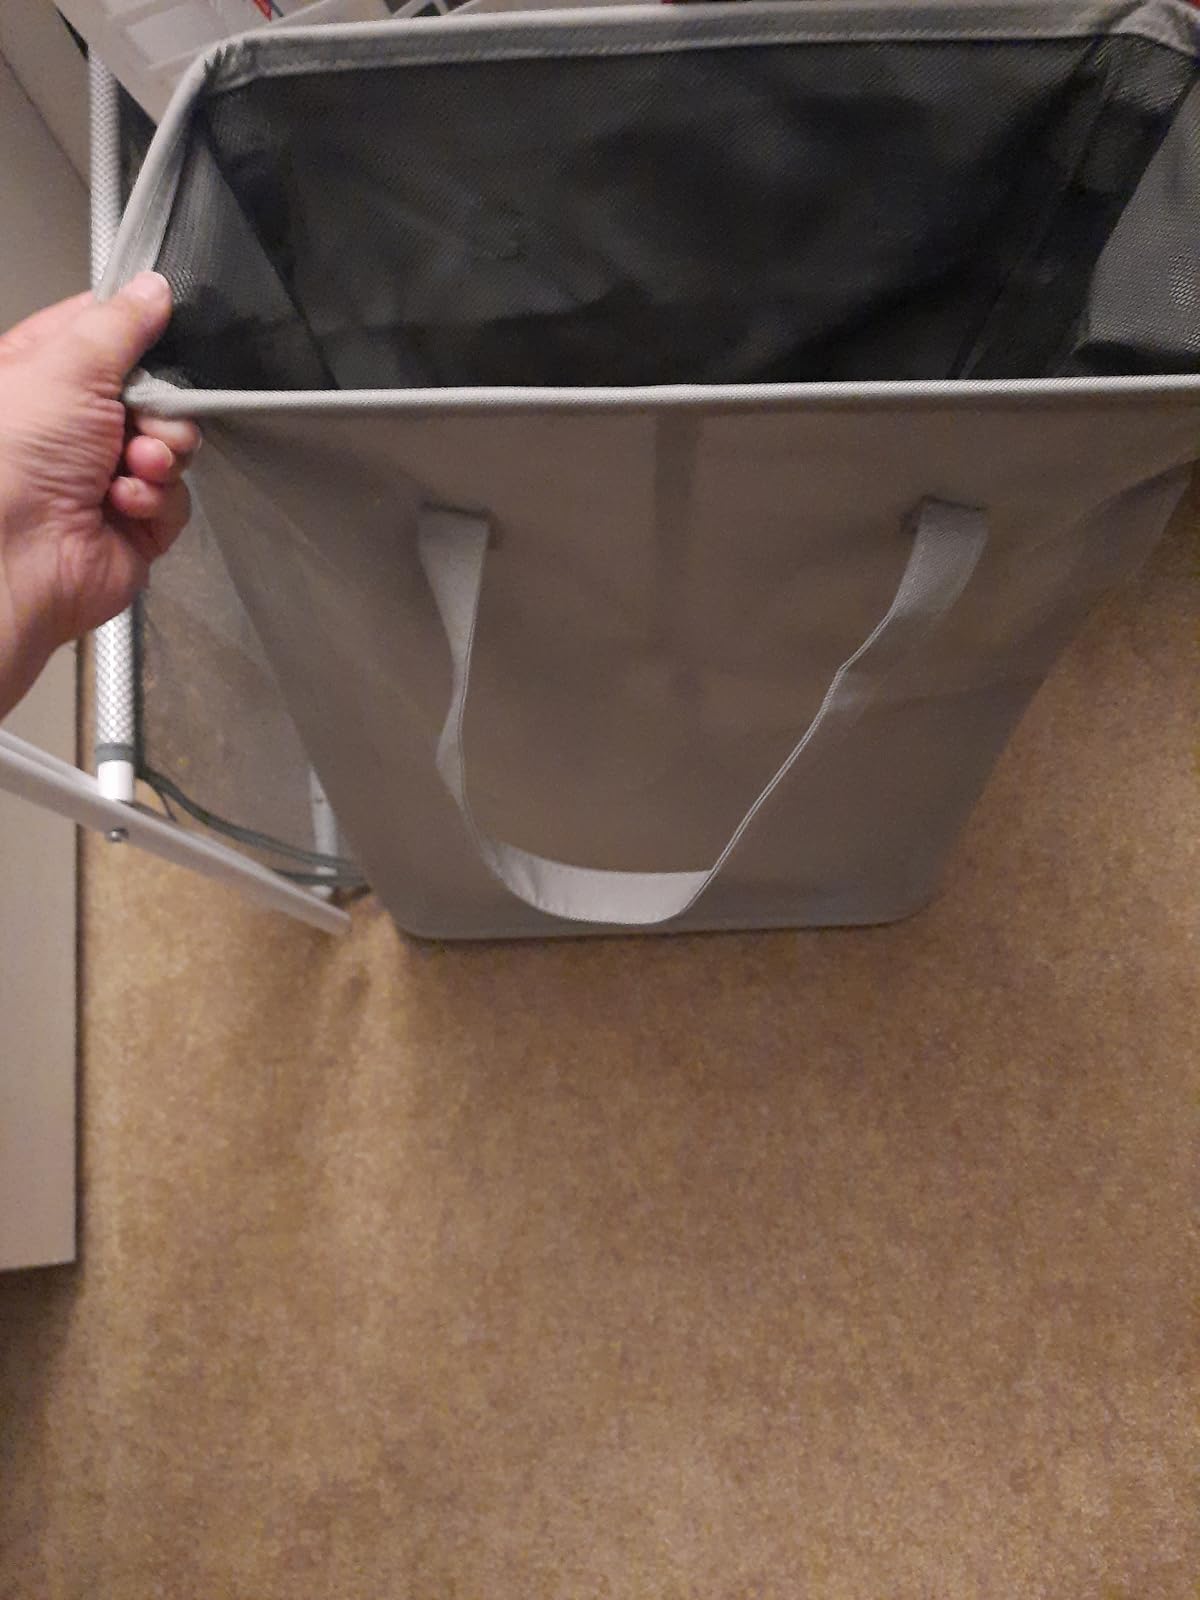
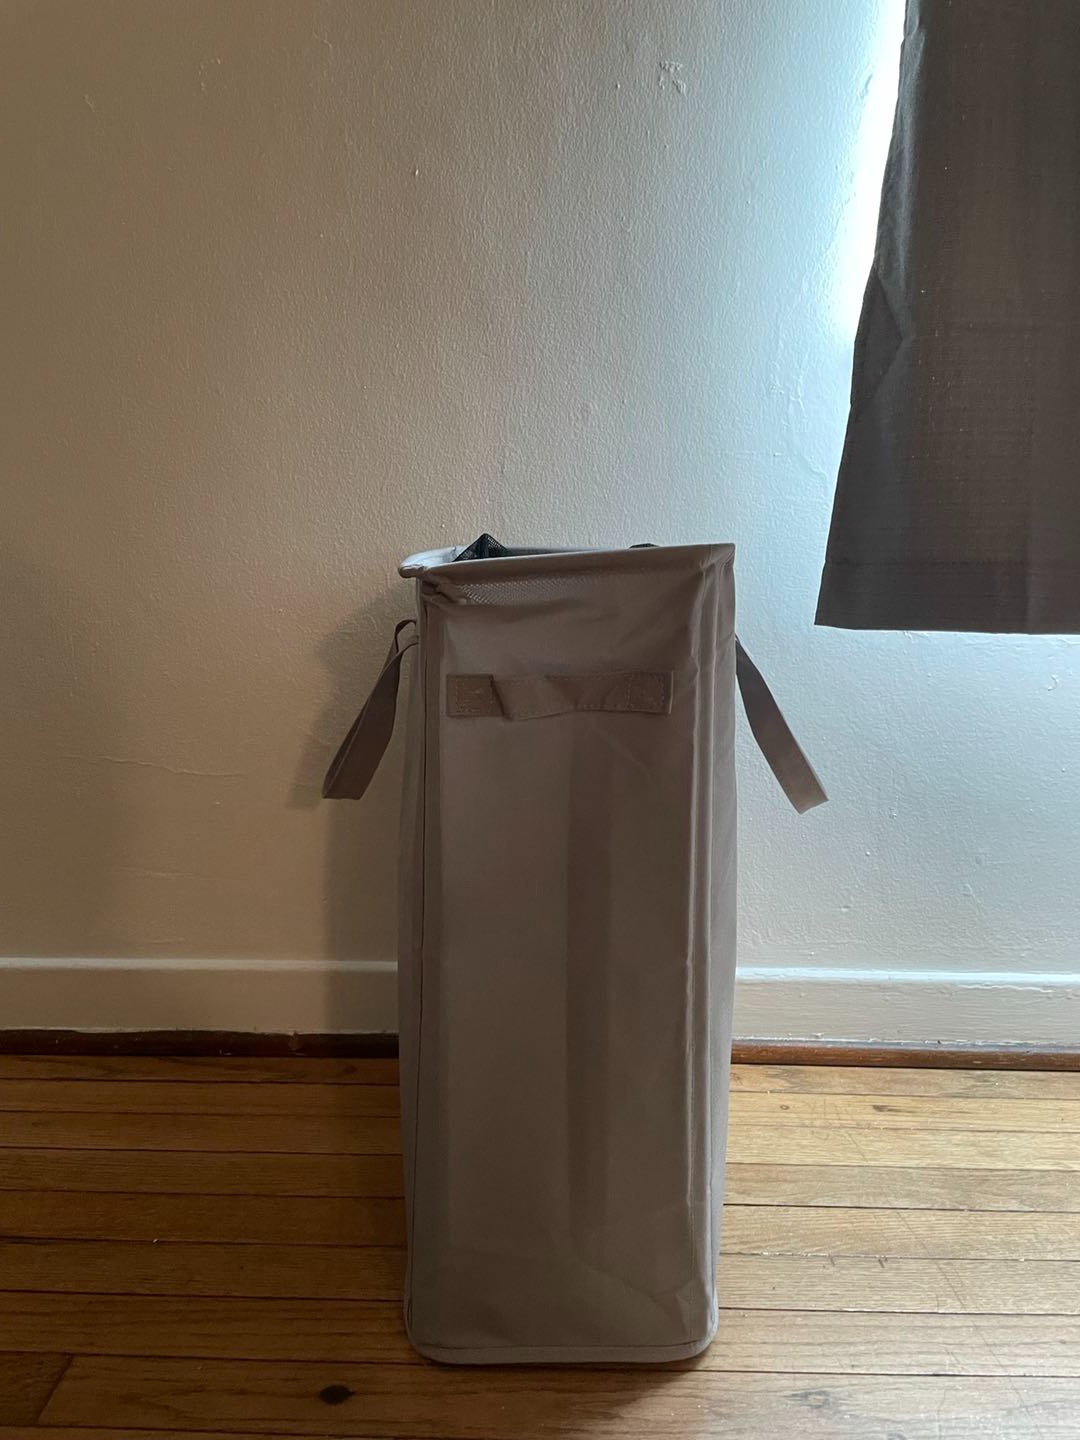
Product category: items_hamper
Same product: yes